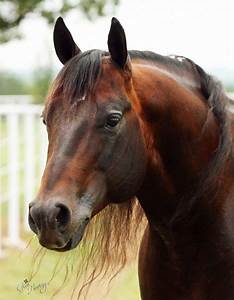
Label: horse